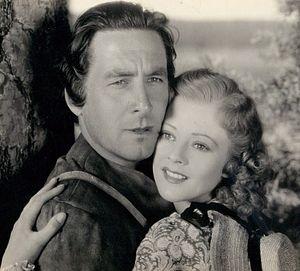
George O'Brien est un acteur américain, né le 19 avril 1899 à San Francisco, mort d'une crise cardiaque le 4 septembre 1985 à Tulsa.